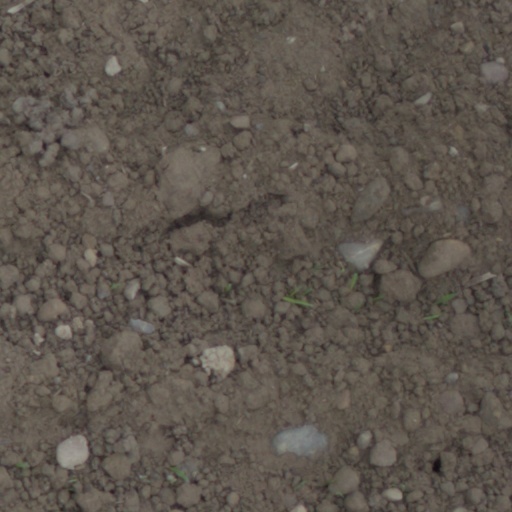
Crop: wheat